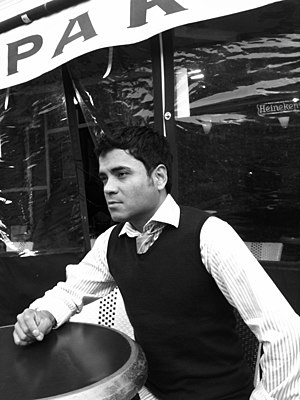
Manuel Rivera-Ortiz
Manuel Rivera-Ortiz er en amerikansk fotograf, der lever i Rochester og New York, kendt for sine sociale og dokumentarfilmsfotografier. Han er bedst kendt for sit fotoessay om livet for mennesker i udviklingslandene.